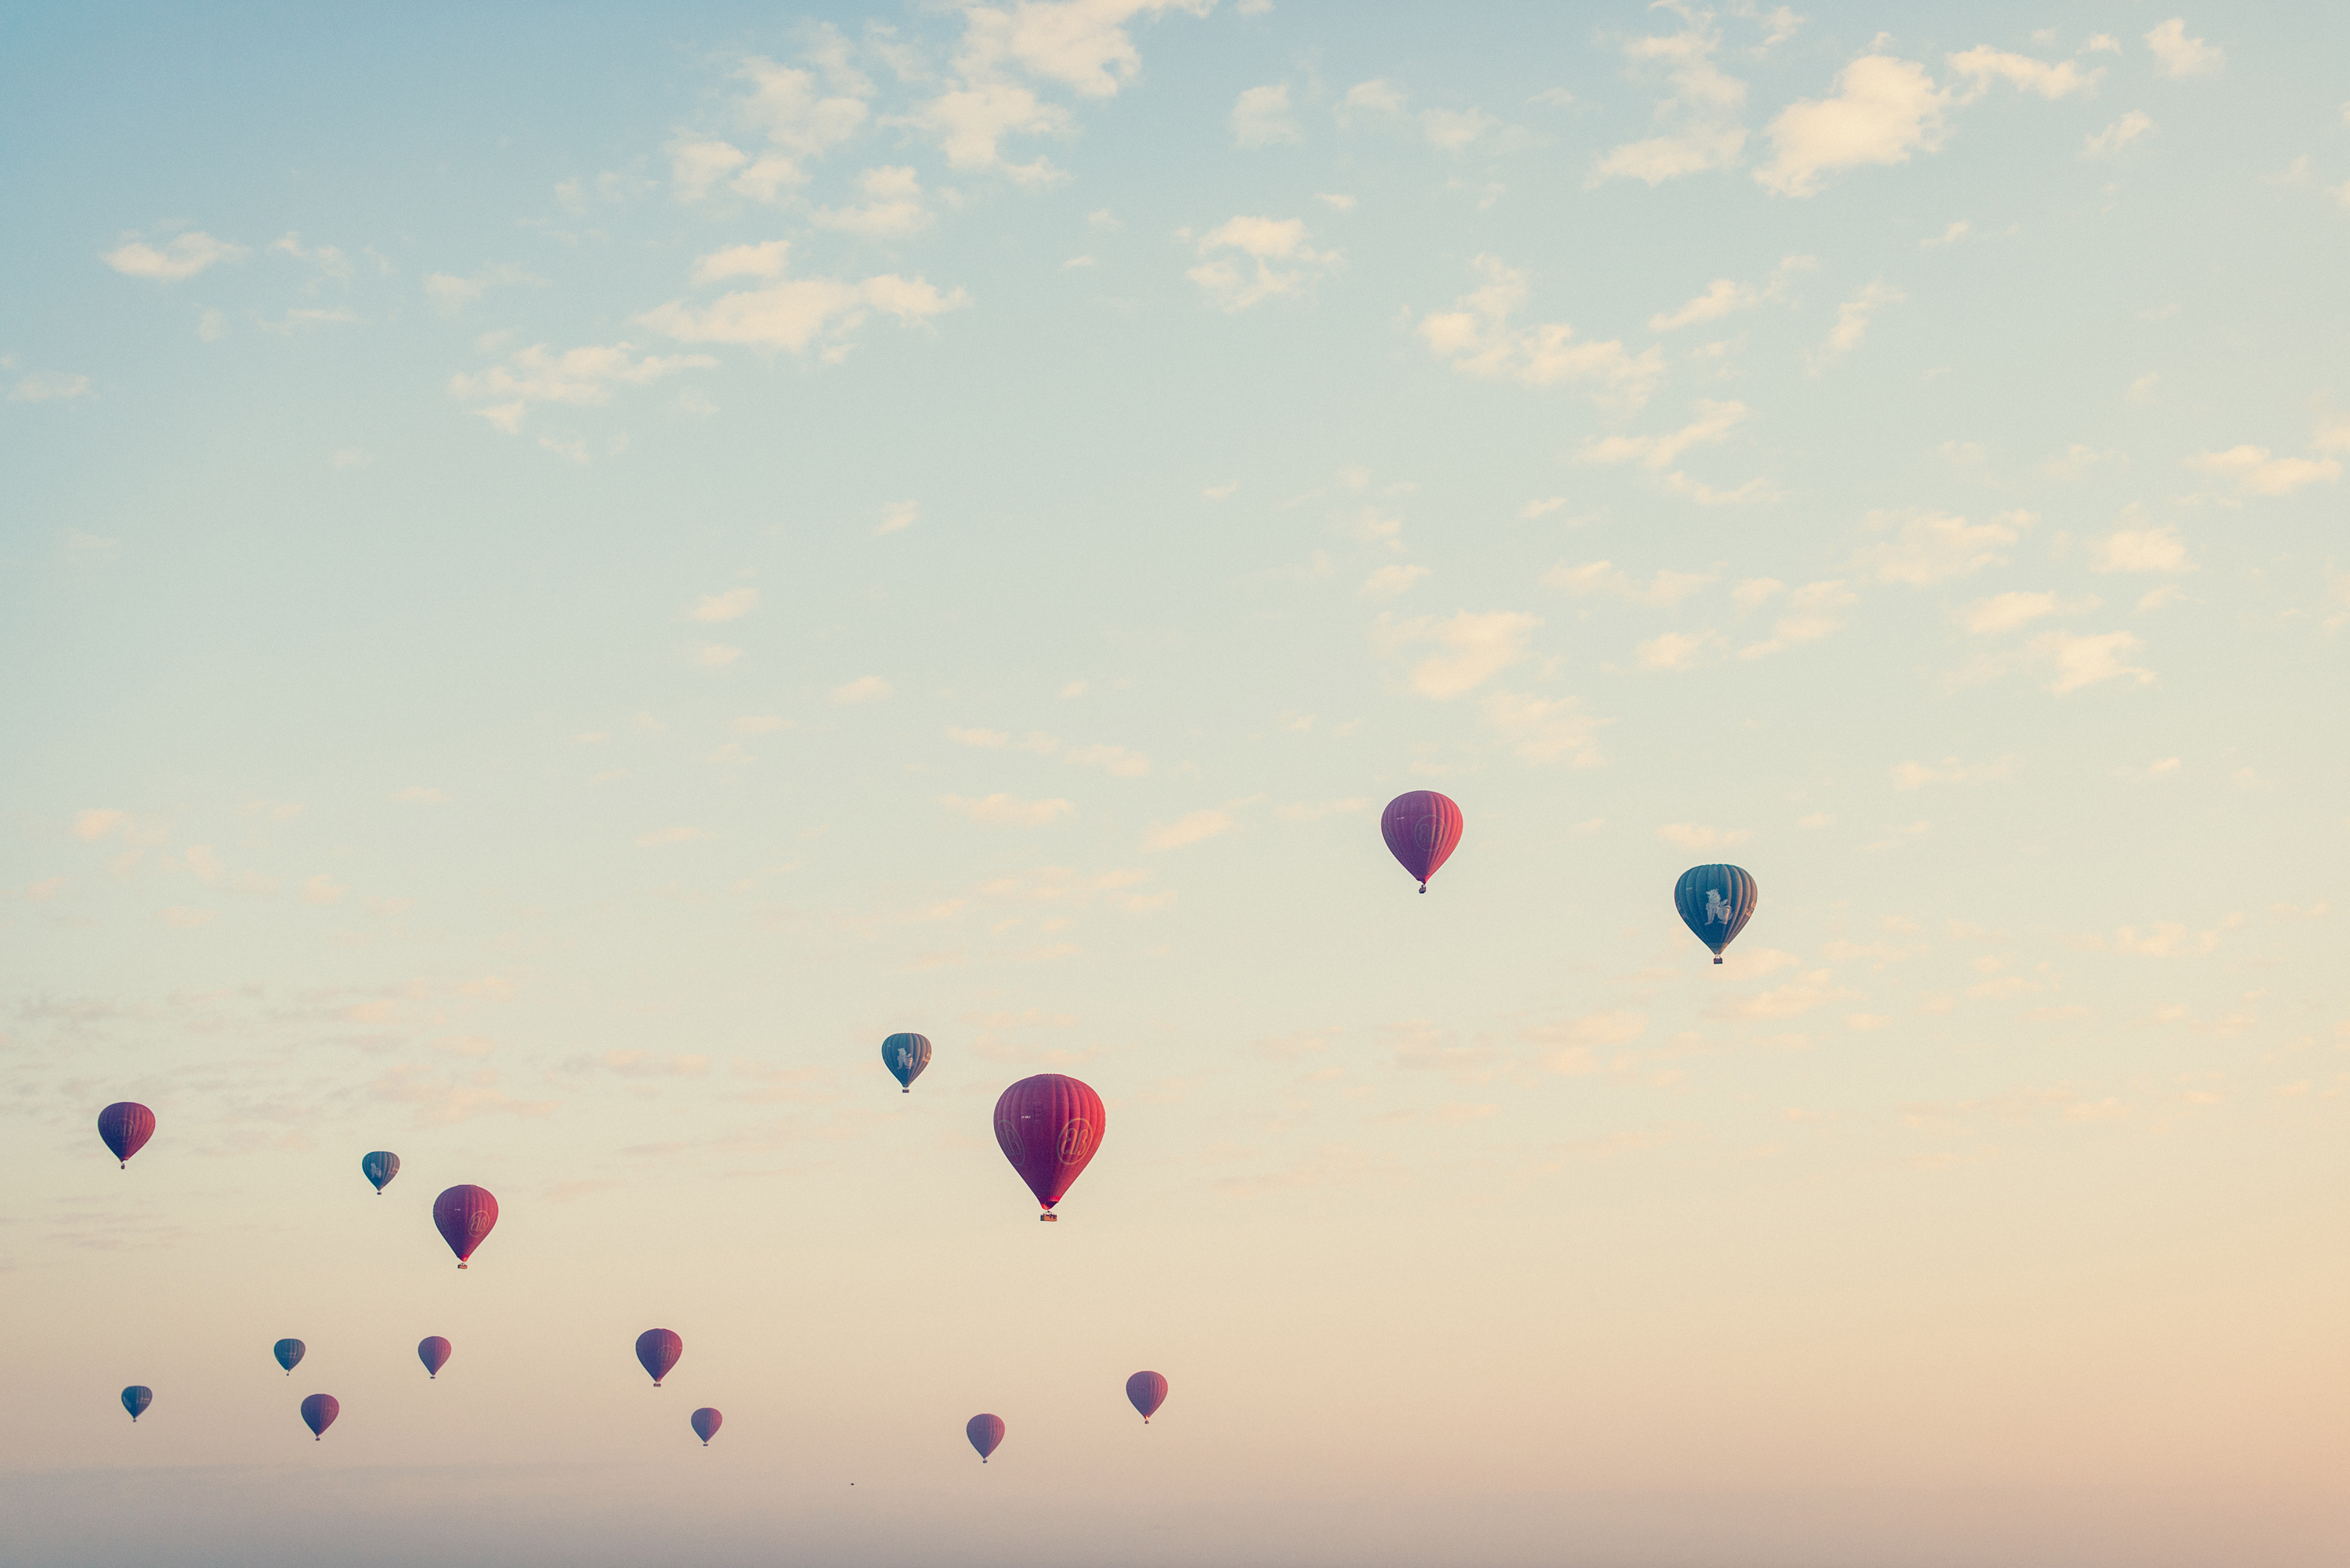
wing, sky, balloon, hot air balloon, fly, aircraft, vehicle, float, toy, hot air ballooning, air balloon, atmosphere of earth